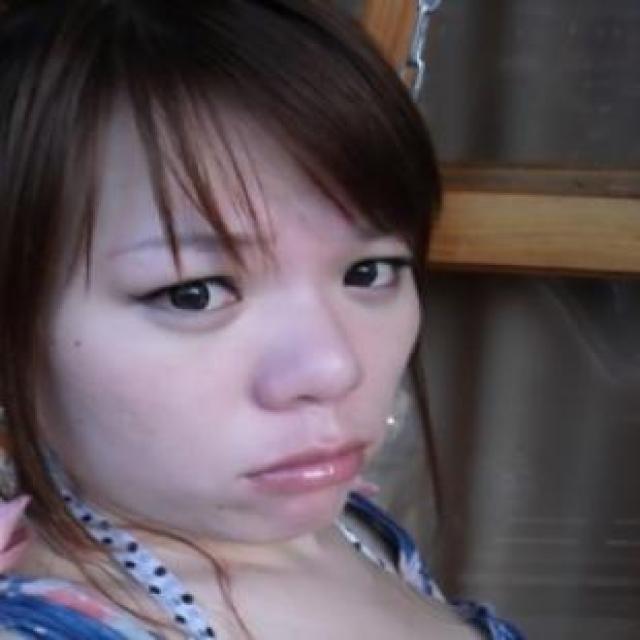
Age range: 21-44